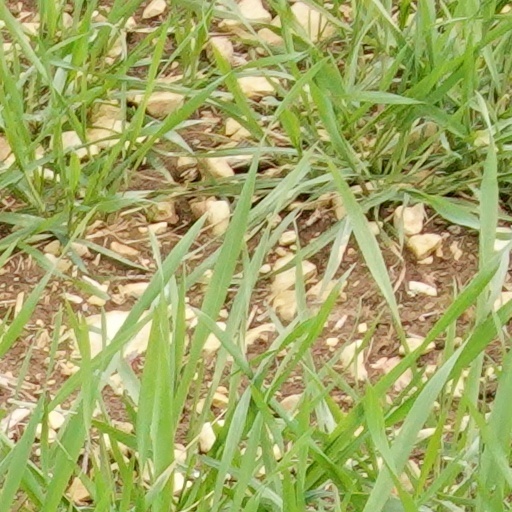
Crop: wheat